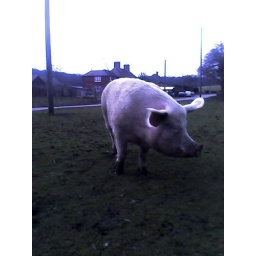
These pigs were walking in the middle of the road